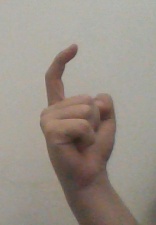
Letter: ra